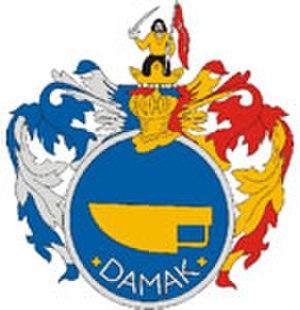
Damak est un village et une commune du comitat de Borsod-Abaúj-Zemplén en Hongrie.